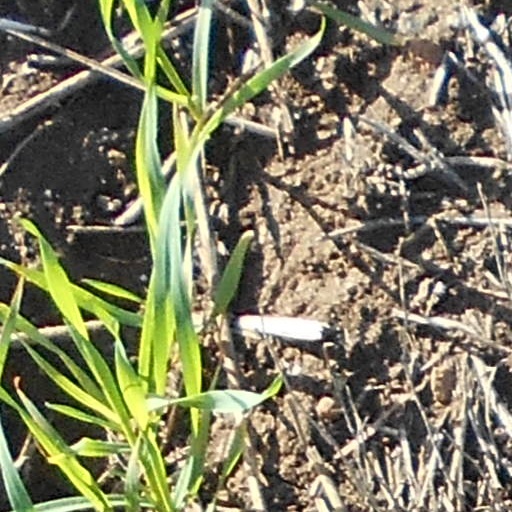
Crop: wheat